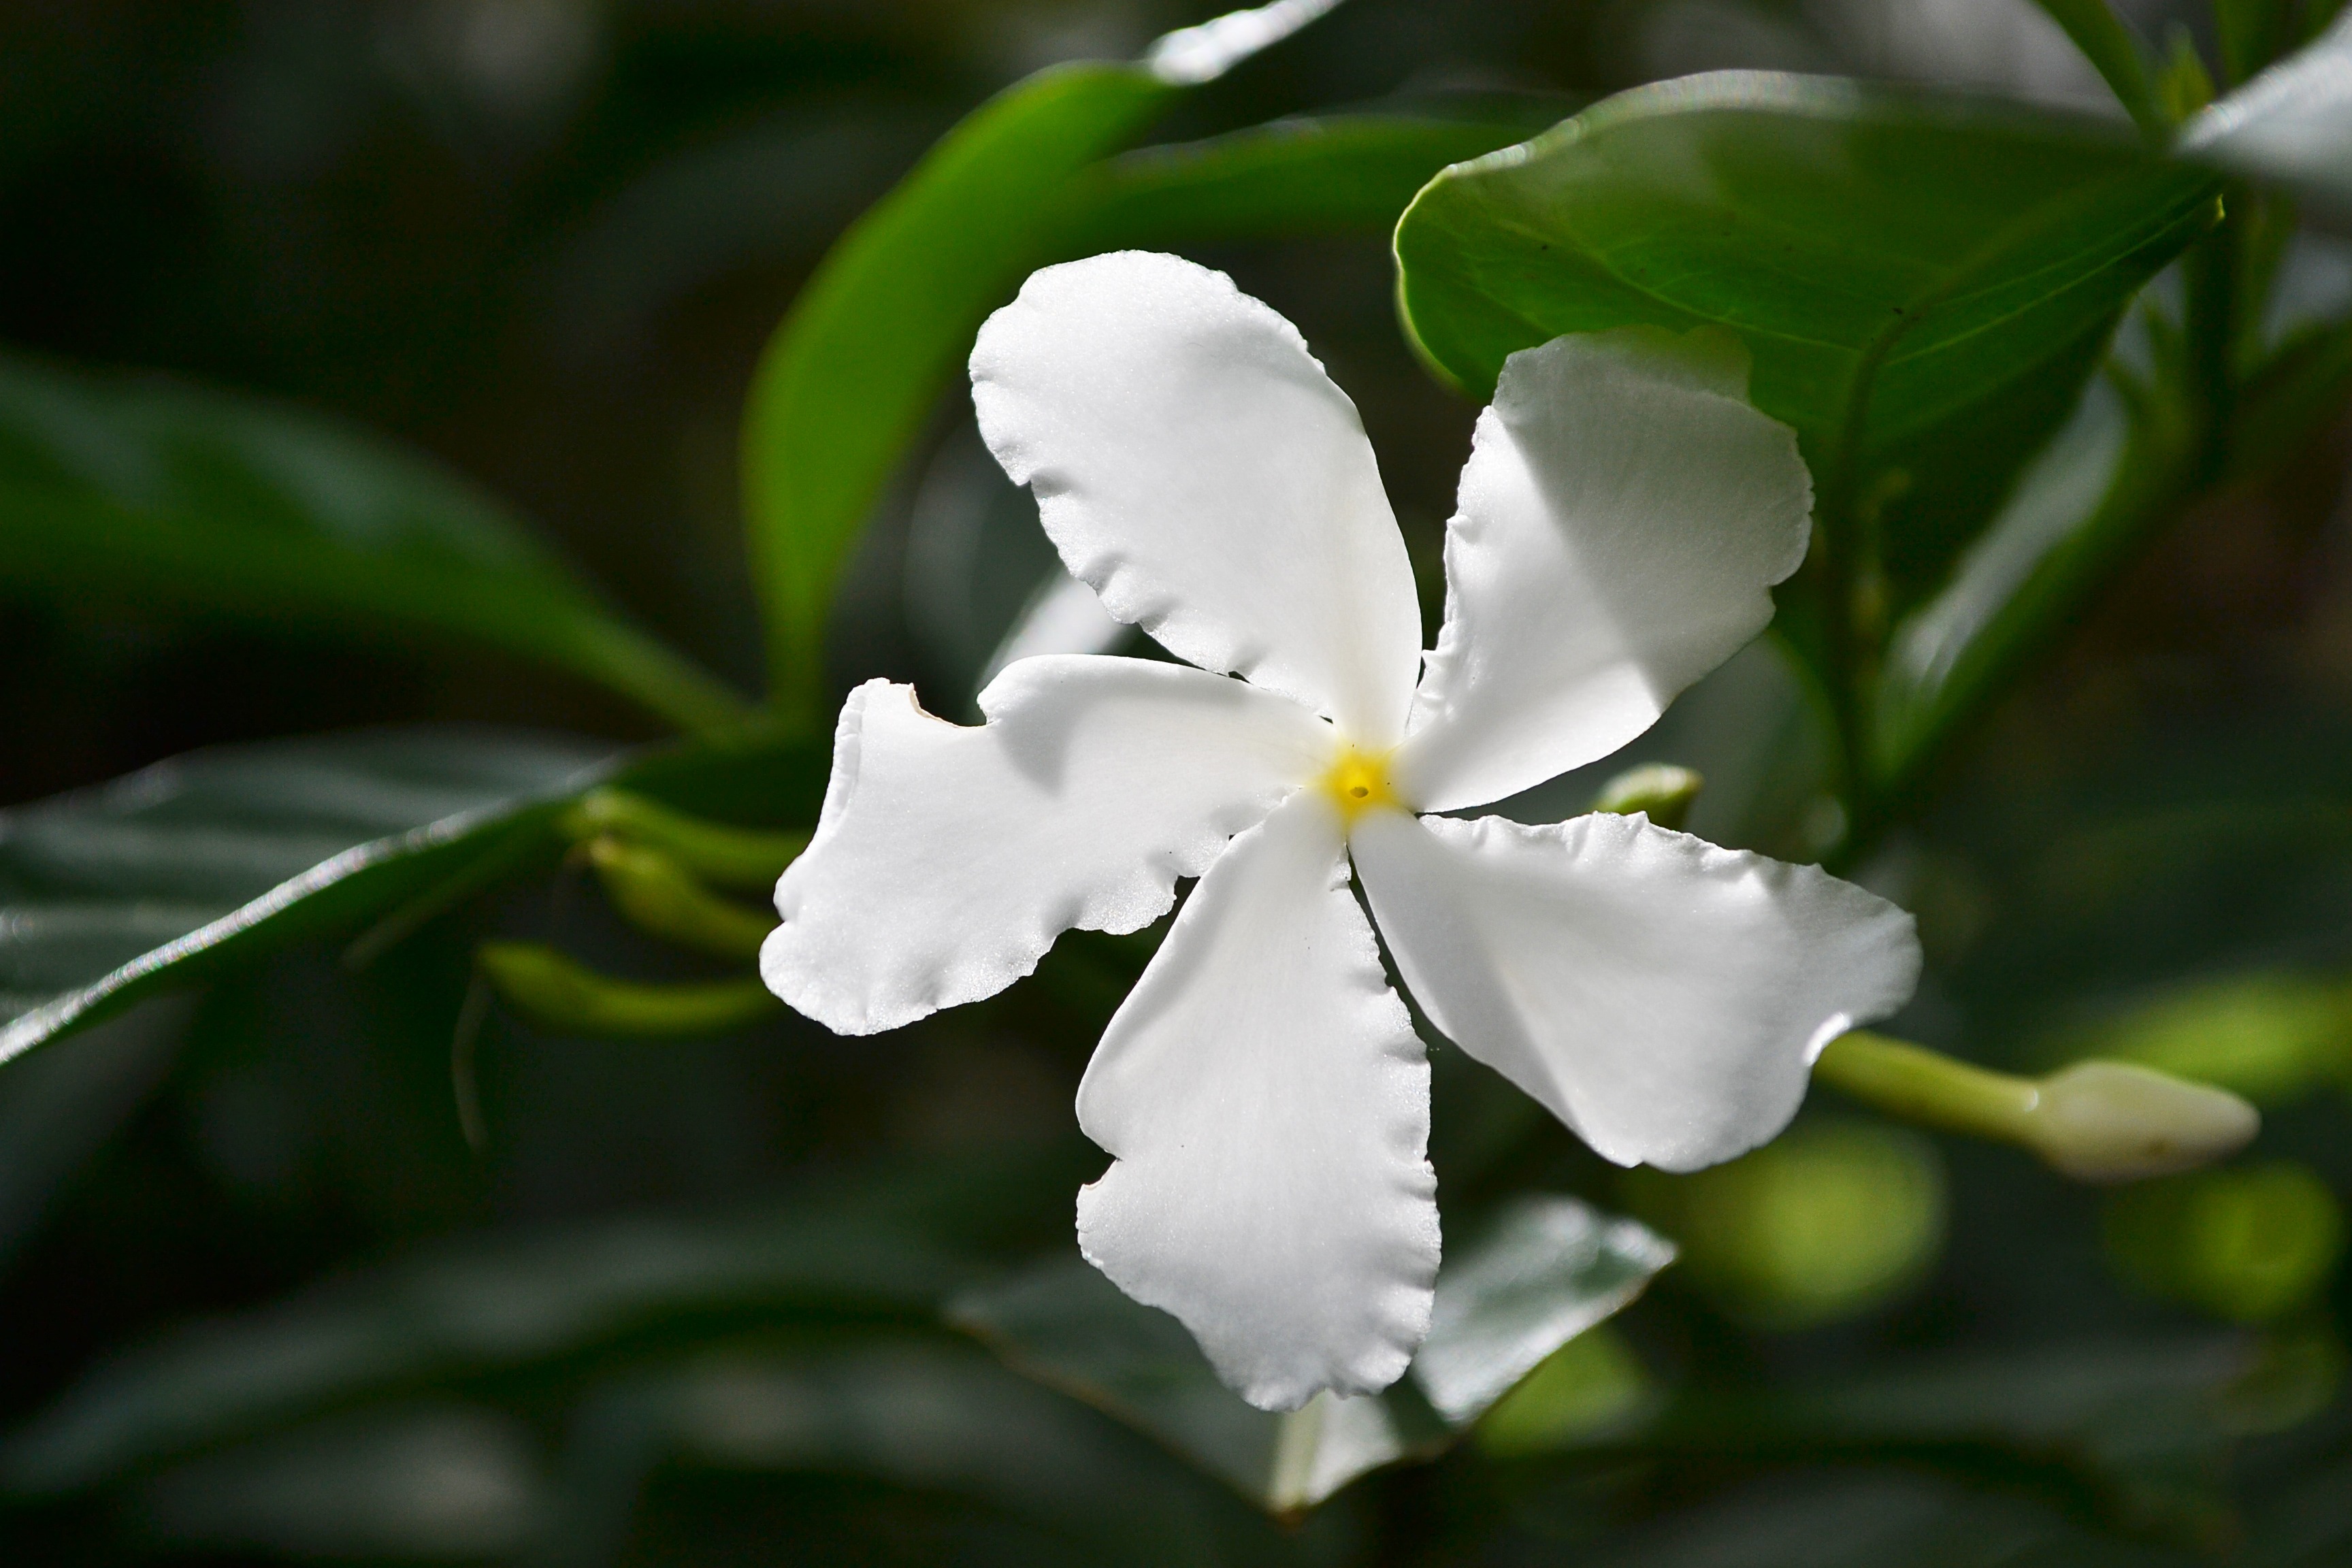
nature, branch, blossom, plant, white, leaf, flower, petal, green, botany, flora, white flower, plants, flowers, vegetation, shrub, blossoms, sri lanka, ceylon, gardenia, macro photography, jasmine, flowering plant, woody plant, land plant, mawanella